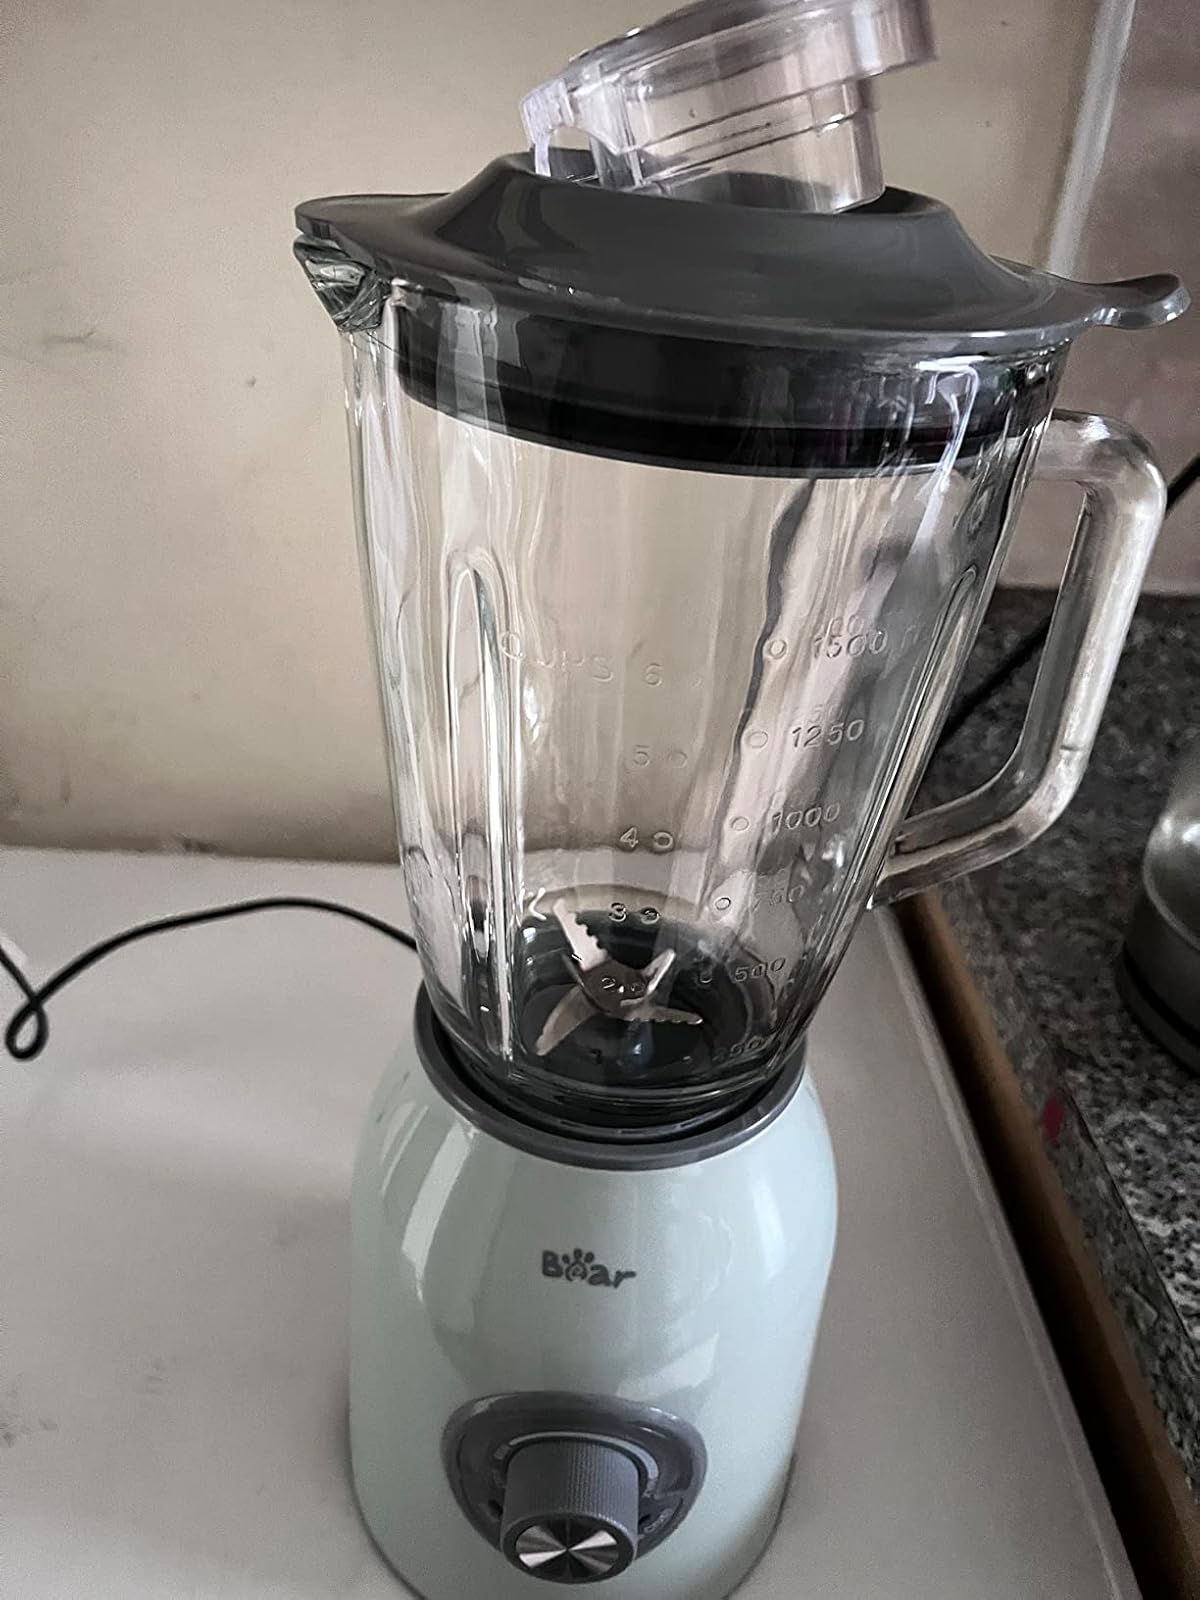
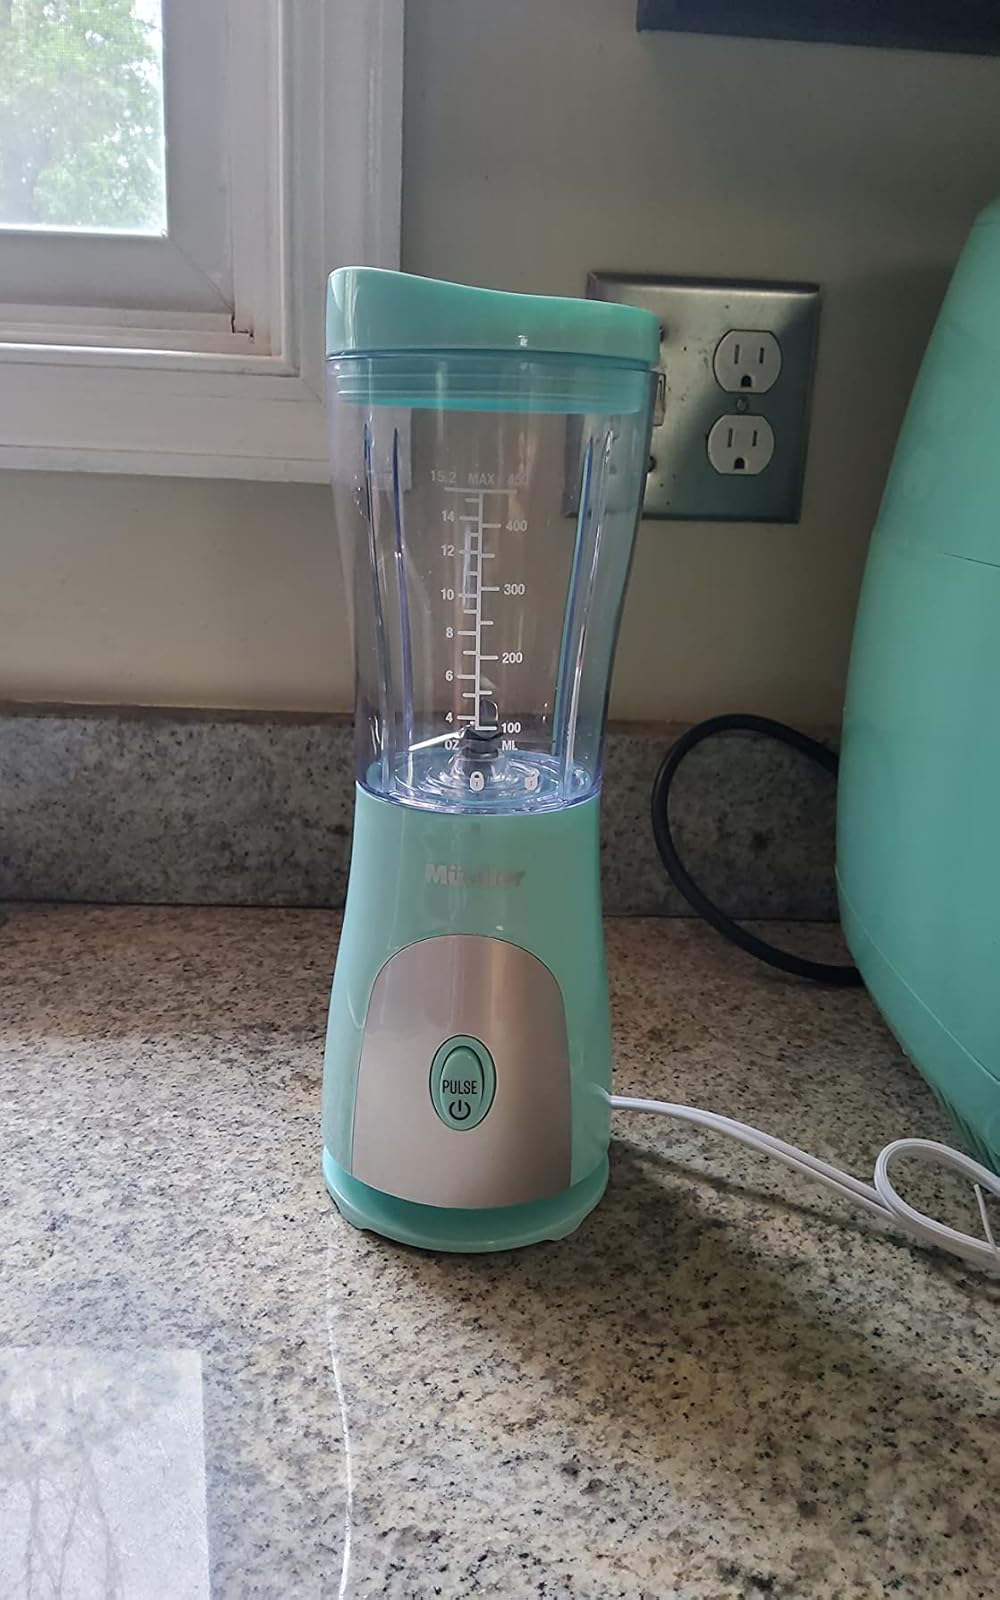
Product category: items_blender
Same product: no